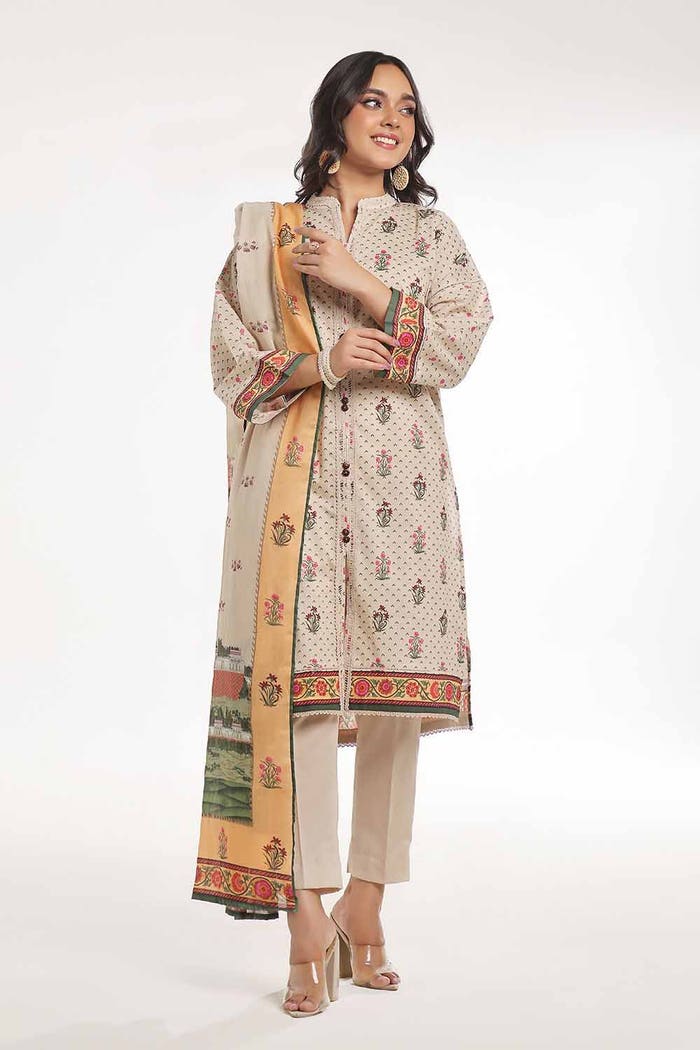
beige multi embroidered salwar suit